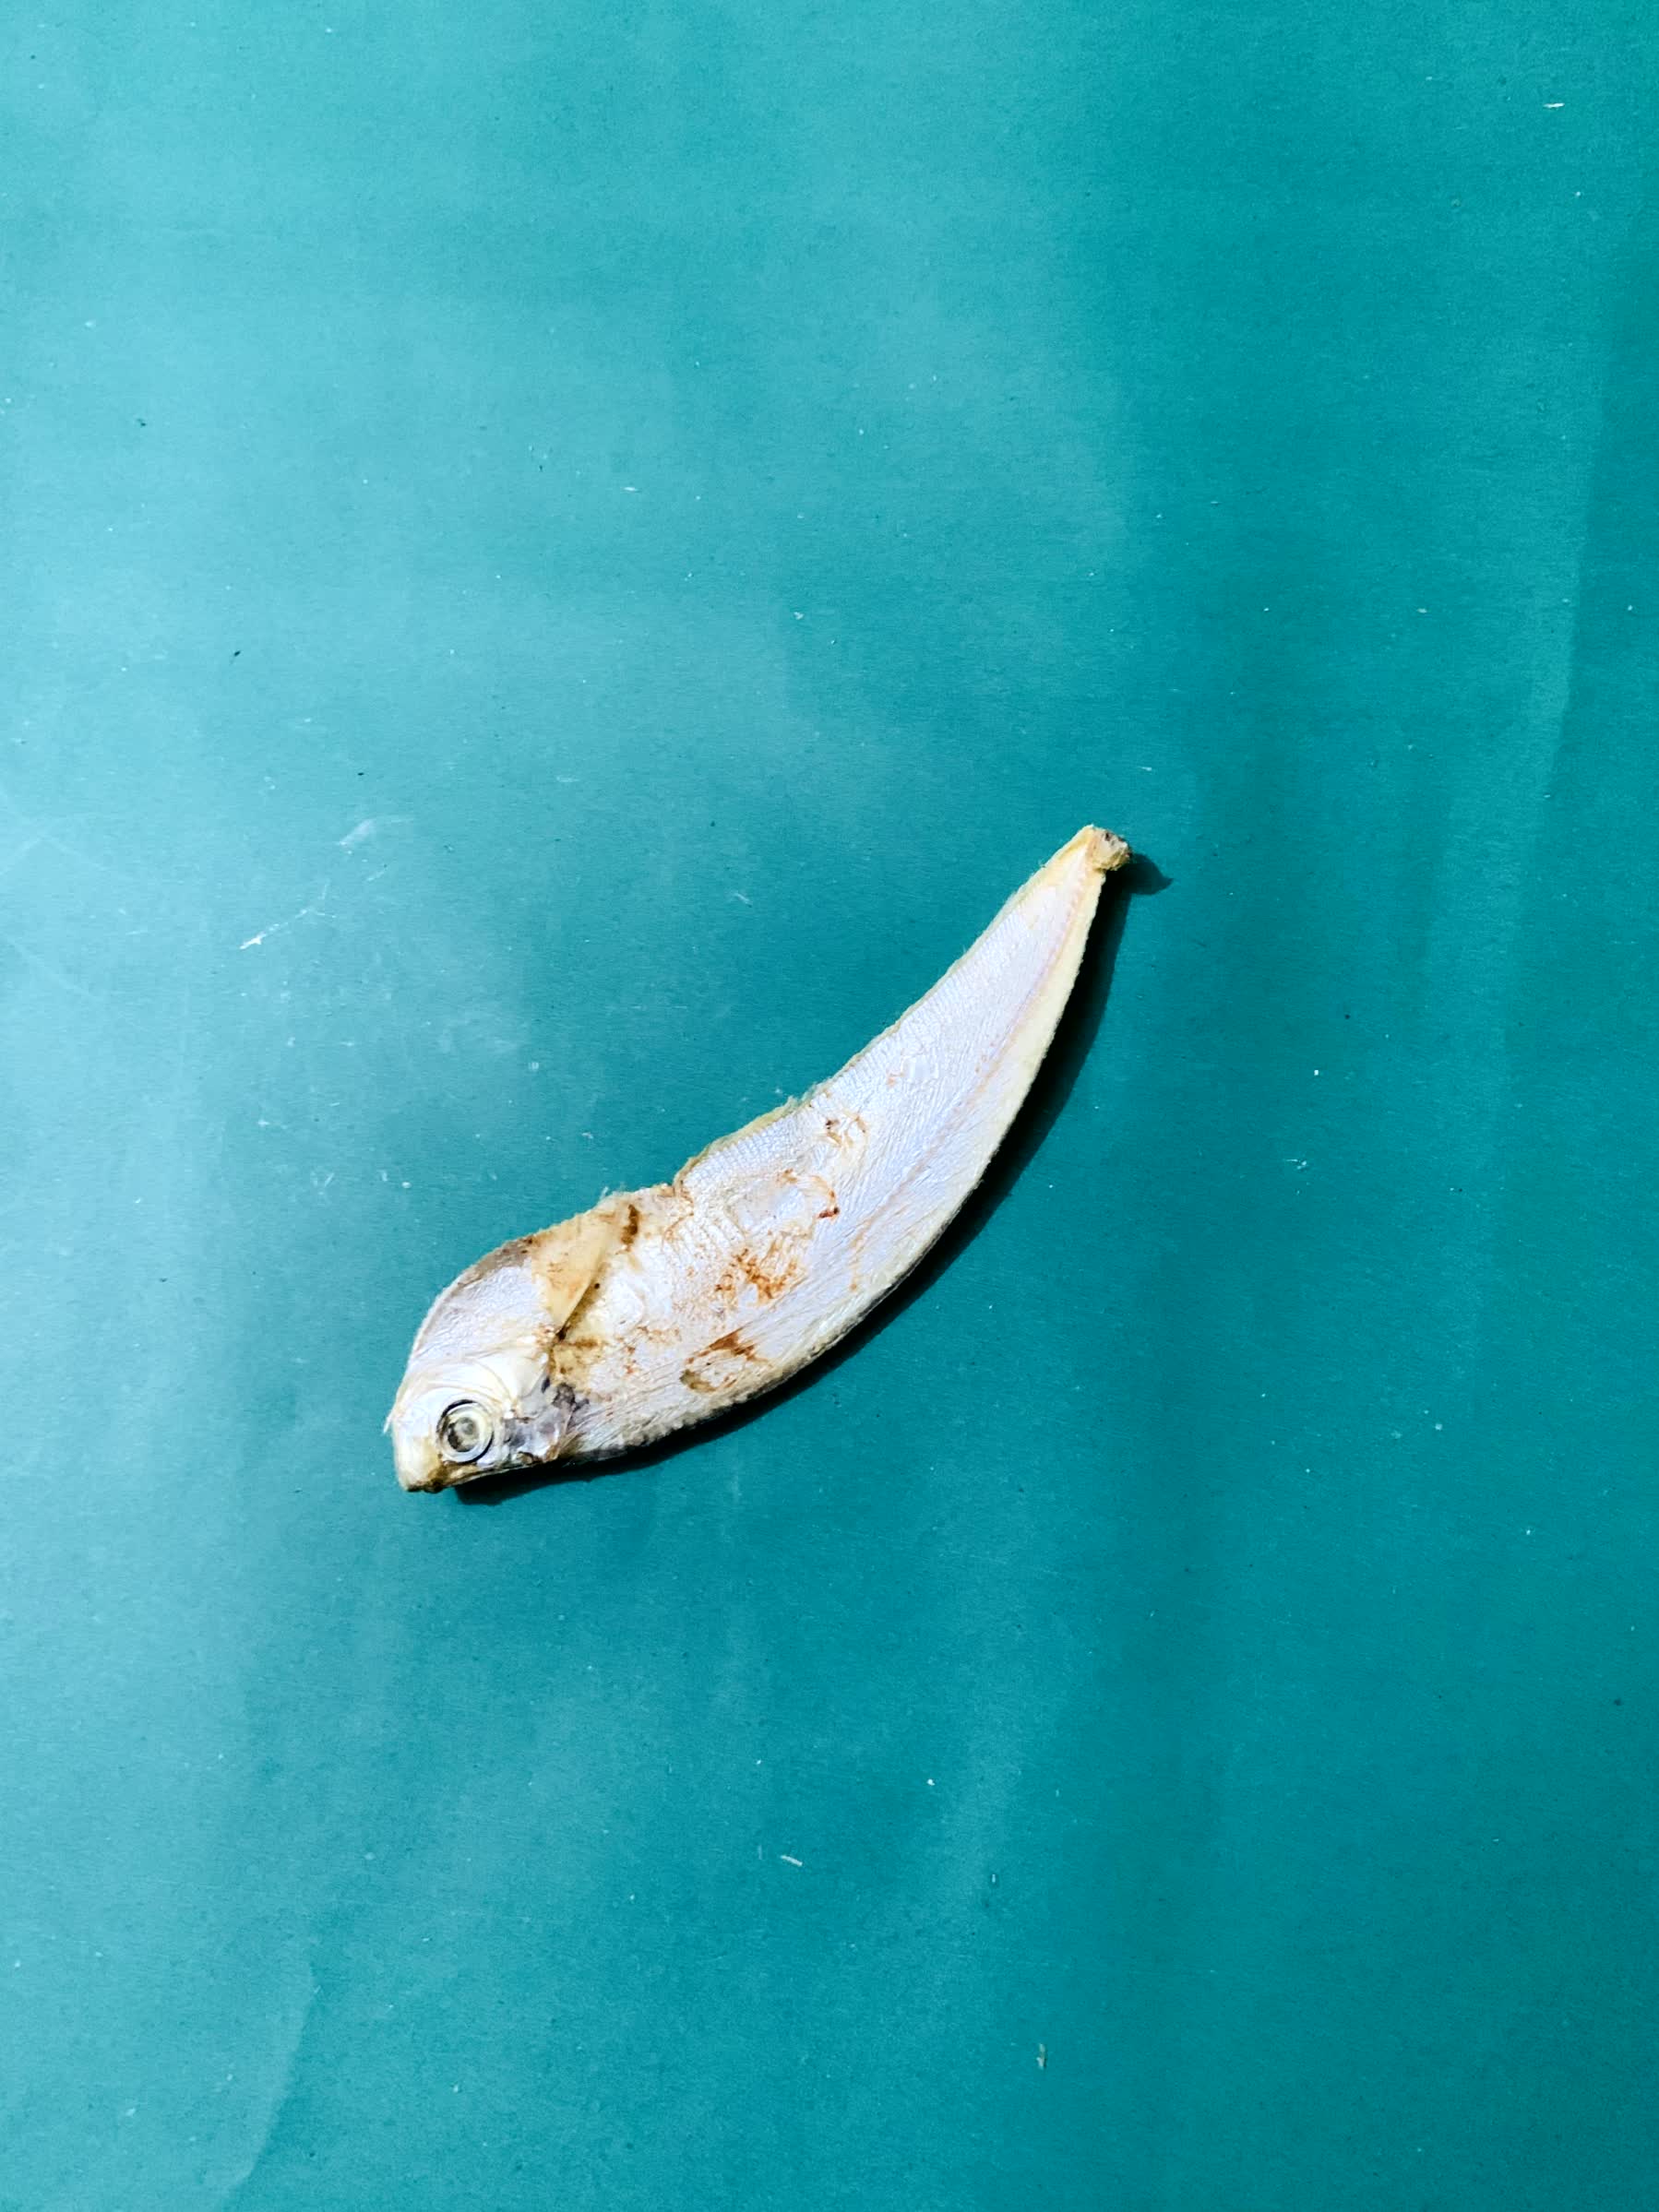
Species: Shukna Feuwa